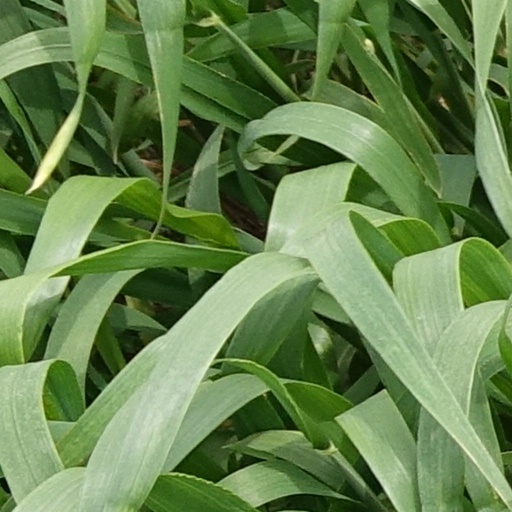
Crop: wheat